Port Carlisle Junction

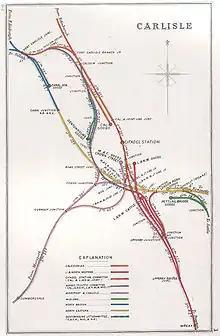
A 1912 Railway Clearing House Junction Diagram showing Port Carlisle Junction (upper left)

Port Carlisle Junction was a railway junction between the lines of the former Caledonian Railway and North British Railway companies lines to the north of Carlisle Citadel station in, what is now, Cumbria, England. It opened in July 1863.